Women in the Russian invasion of Ukraine

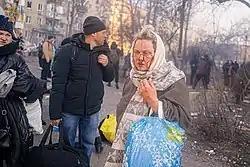
A woman with facial injuries after Russian forces attacked an apartment building in Kyiv

In the opening days of the invasion, field medic Inna Derusova was said to have saved the lives of more than 10 soldiers during the Battle of Okhtyrka, before she was killed in a Russian artillery attack. On 12 March 2022, Derusova became the first woman to be posthumously awarded the highest national military title of Hero of Ukraine. During the invasion, became the first woman to command an artillery division in the Ukrainian army. , an artillery platoon commander, gained prominence on the internet after a video of her fighting during the Siege of Chernihiv went viral. Sarah Ashton-Cirillo is an American who initially worked as a journalist during the invasion before resigning to enlist as a combat medic in the Ukrainian military, later serving as a spokeswoman for the Territorial Defense Forces.